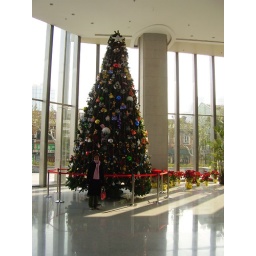
Christmas tree in the office lobby